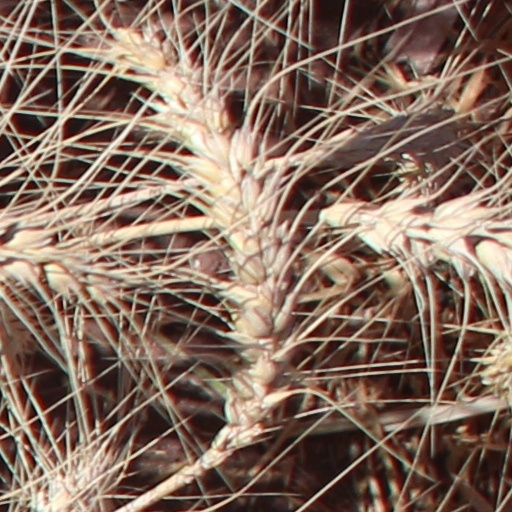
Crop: wheat